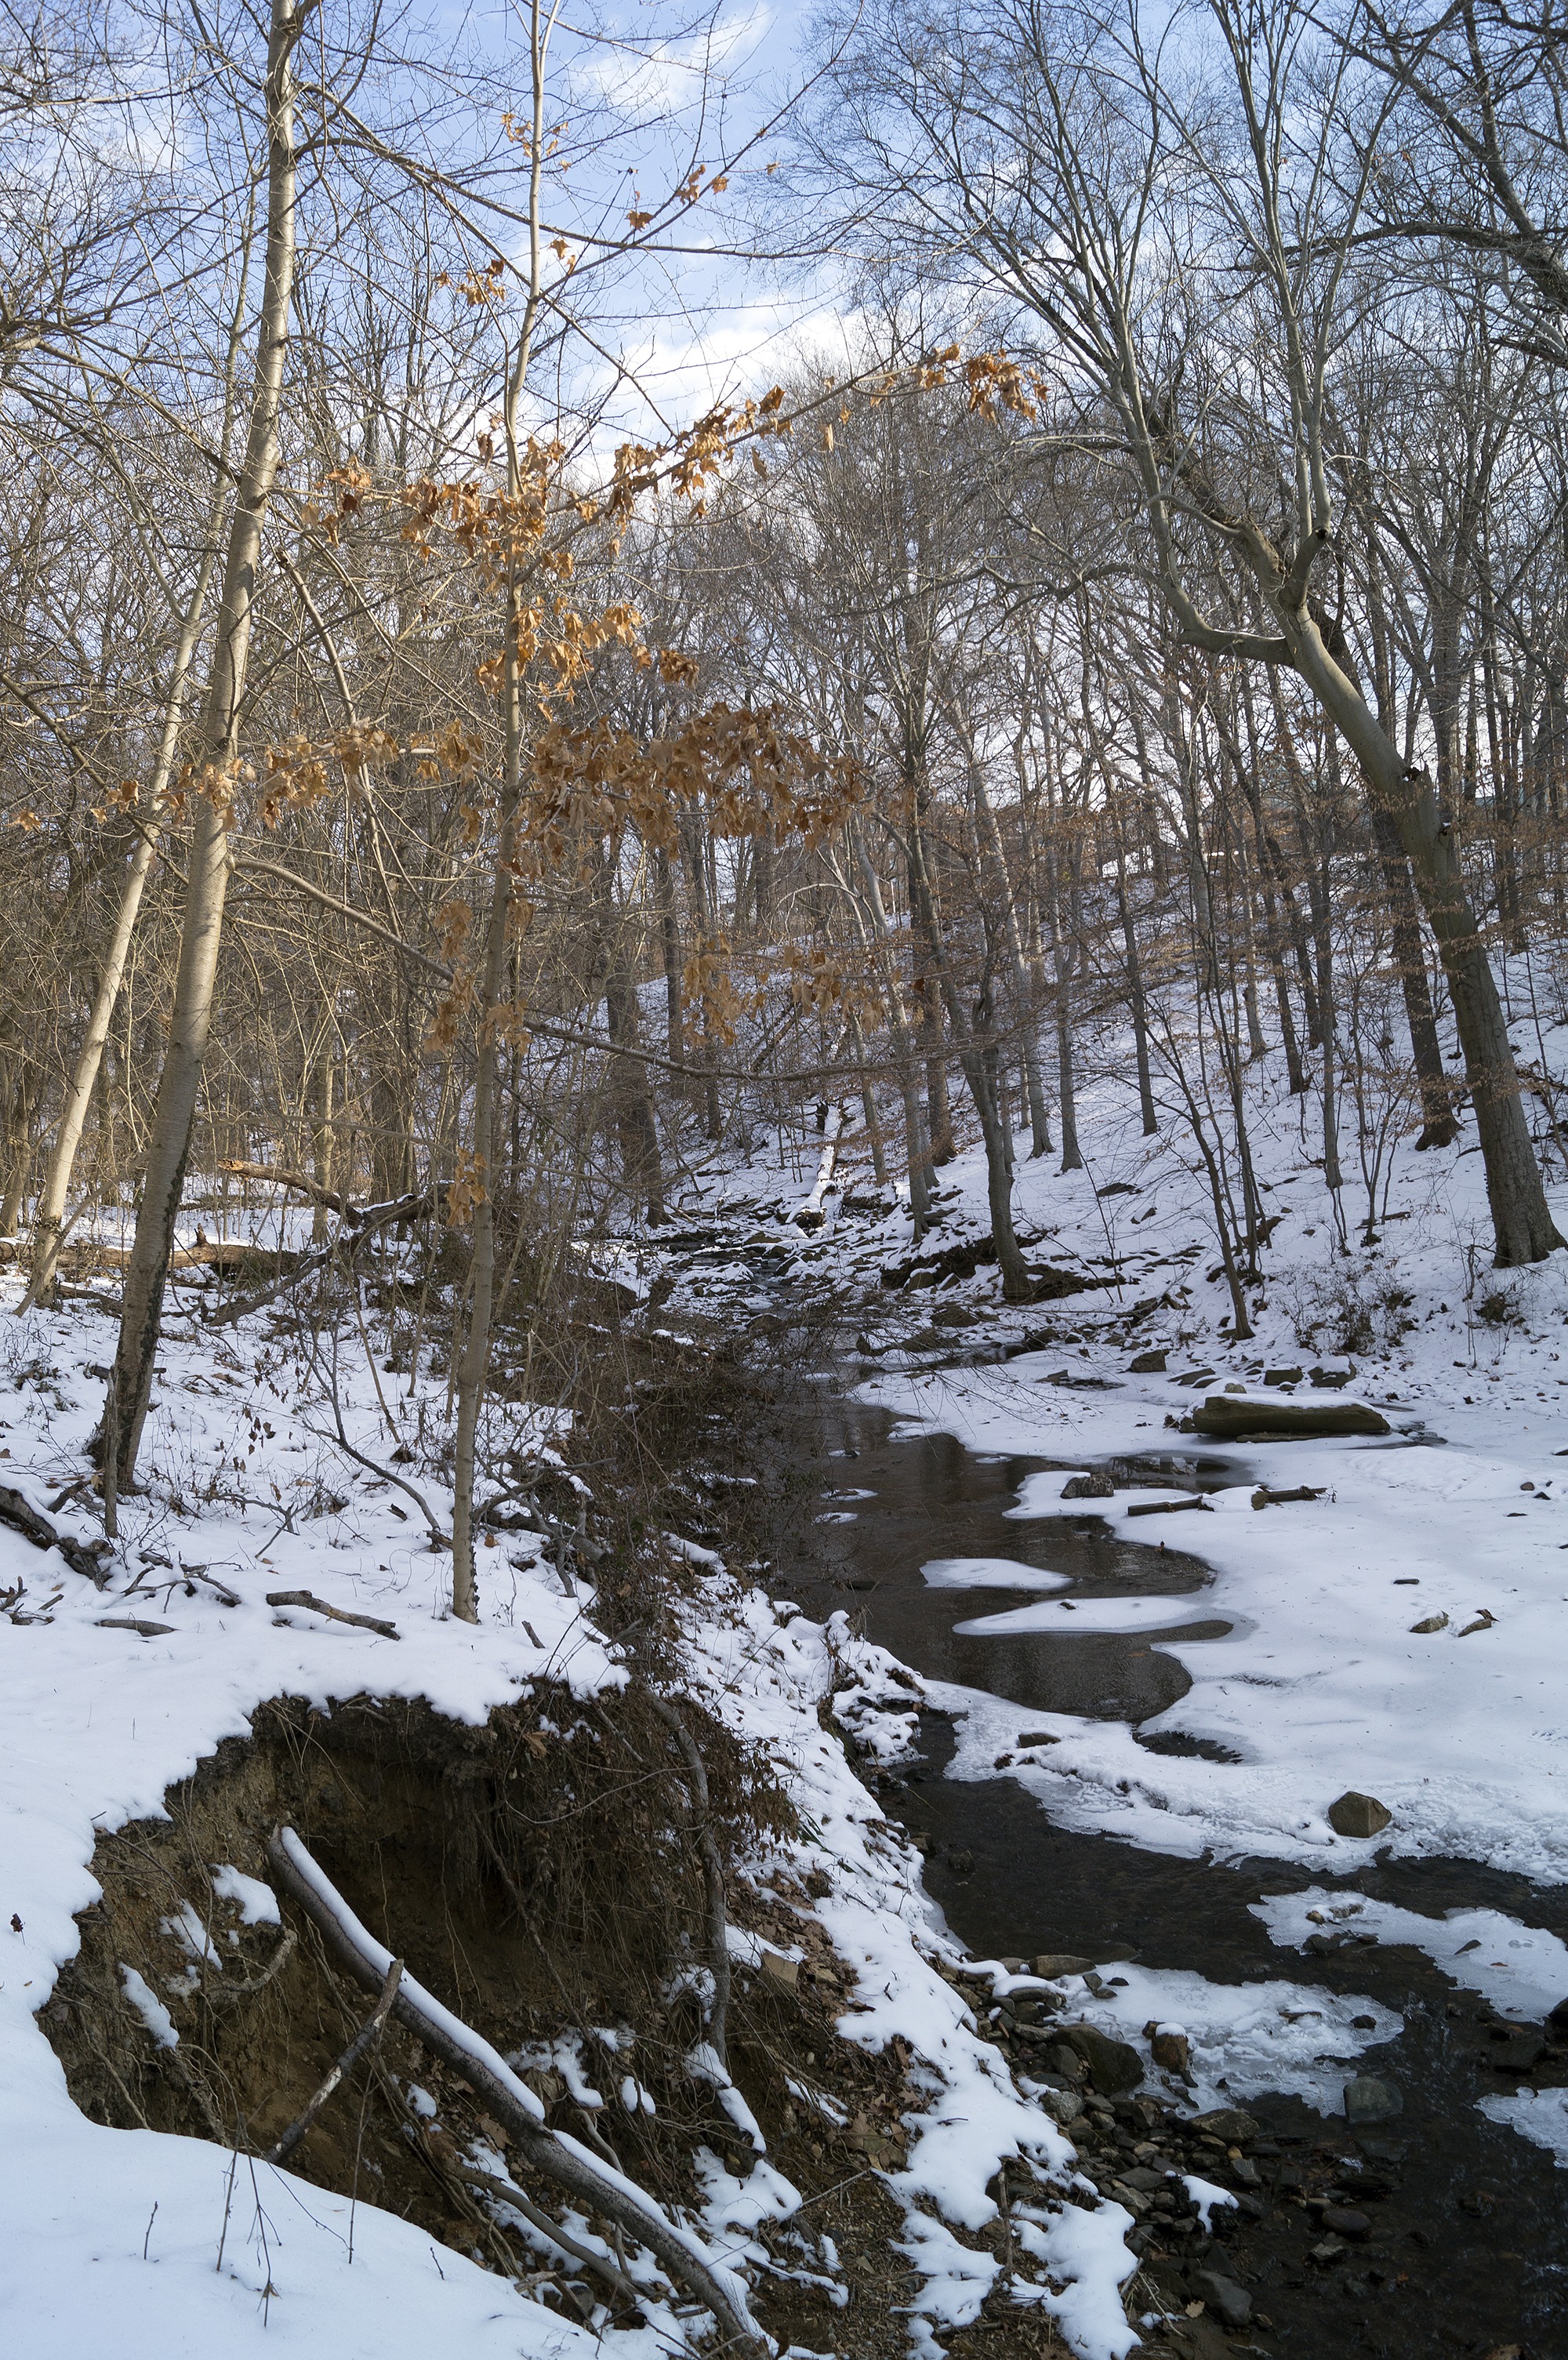
tree, nature, forest, creek, wilderness, branch, snow, winter, plant, stream, ice, reflection, park, weather, season, trees, woodland, habitat, baltimore, freezing, natural environment, woody plant, waverly park